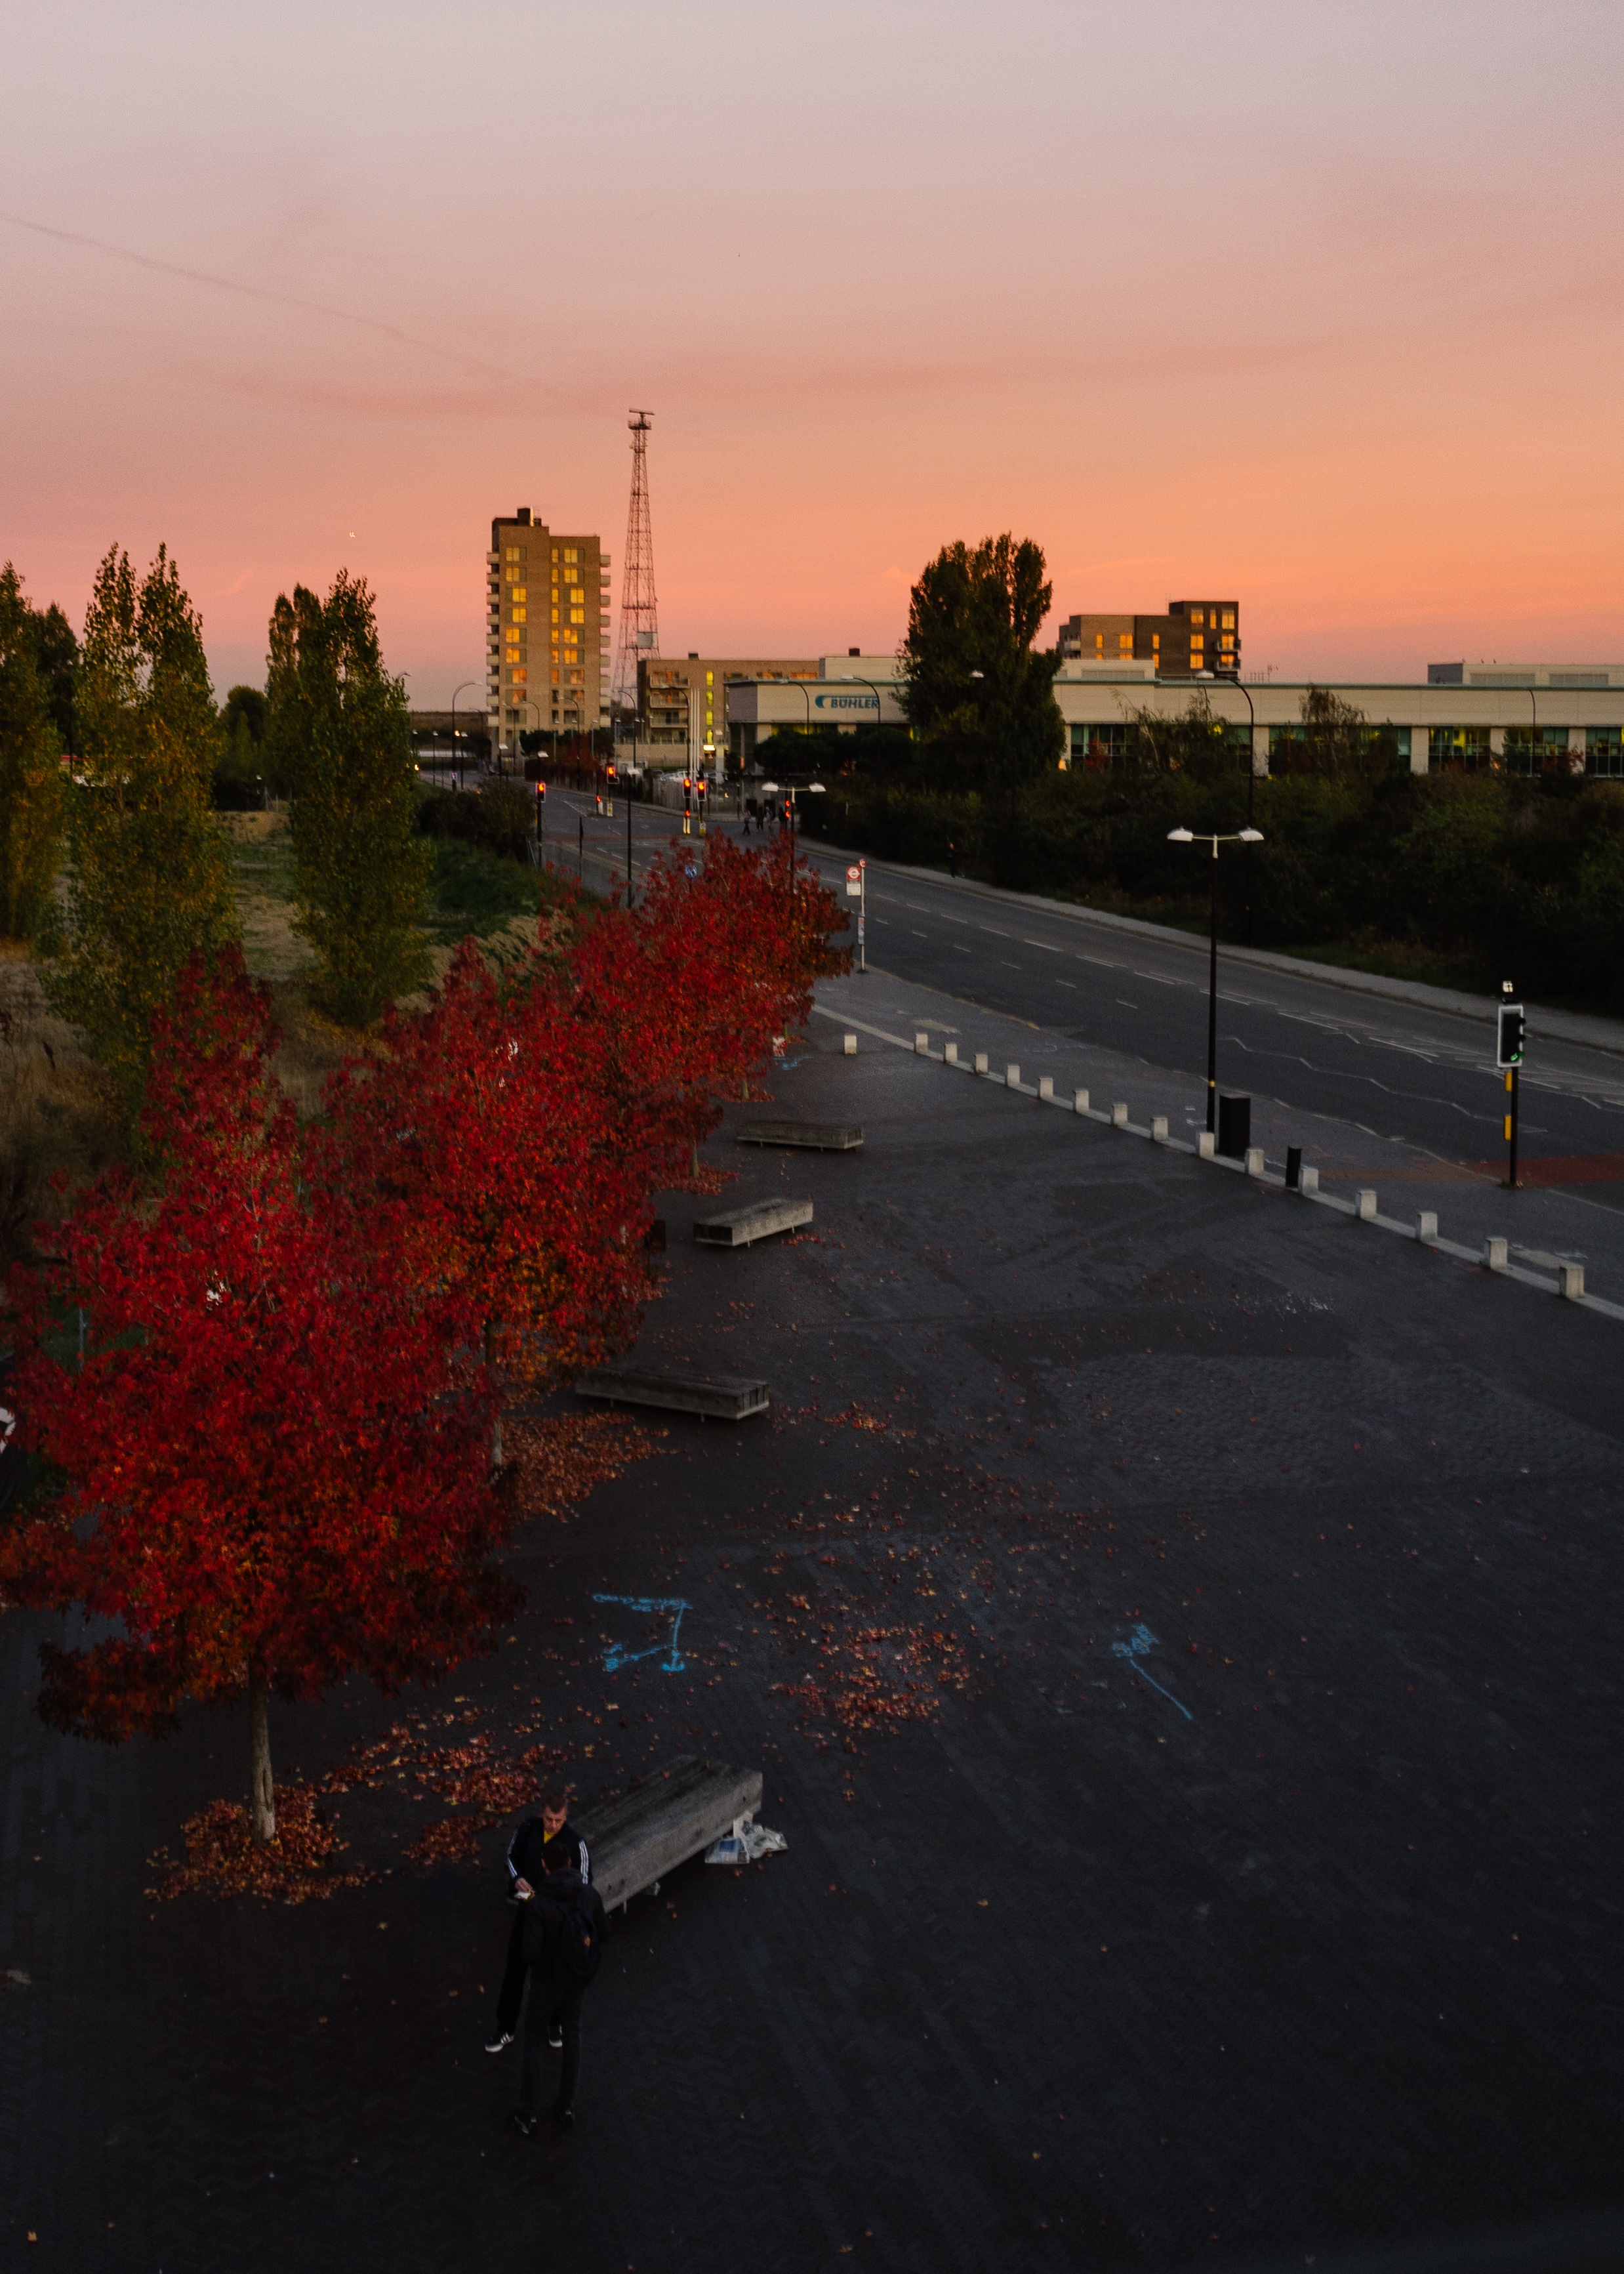
tree, sunrise, sunset, road, skyline, night, sunlight, morning, dawn, cityscape, dusk, evening, reflection, autumn, urban area